Ouzo

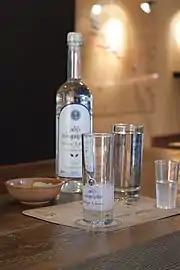
A bottle of Ouzo Plomari

During a visit to Thessaly in 1896, the late professor Alexander Philadelpheus delivered to us valuable information on the origins of the word "ouzo", which has come to replace the word "tsipouro". According to the professor, tsipouro gradually became ouzo after the following event: Thessaly exported fine cocoons to Marseilles during the 19th century, and in order to distinguish the product, outgoing crates would be stamped with the words "uso Marsiglia"—Italian for "to be used in Marseille". One day, the Ottoman Greek consulate physician, named Anastas (Anastasios) Bey, happened to be visiting the town of Tyrnavos and was asked to sample the local "tsipouro". Upon tasting the drink, the physician immediately exclaimed: "This is "uso Marsiglia", my friends"—referring to its high quality. The term subsequently spread by word of mouth, until "tsipouro" gradually became known as ouzo.